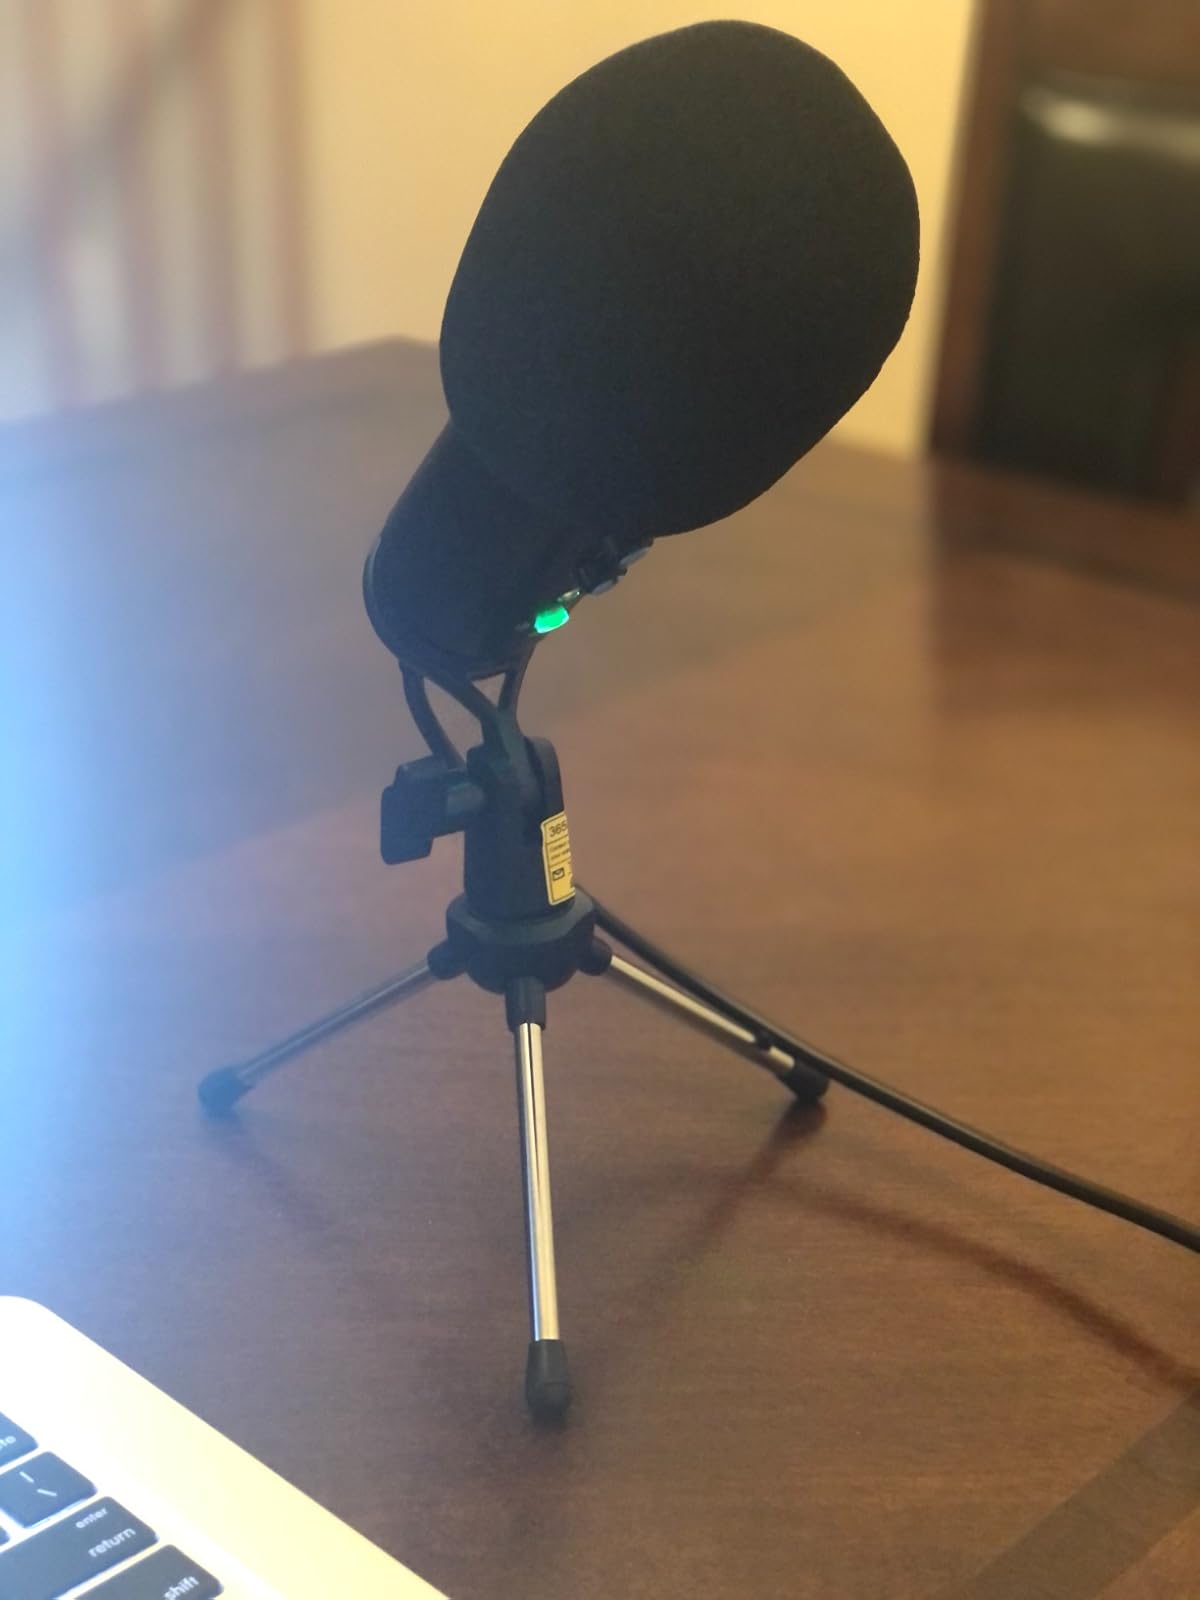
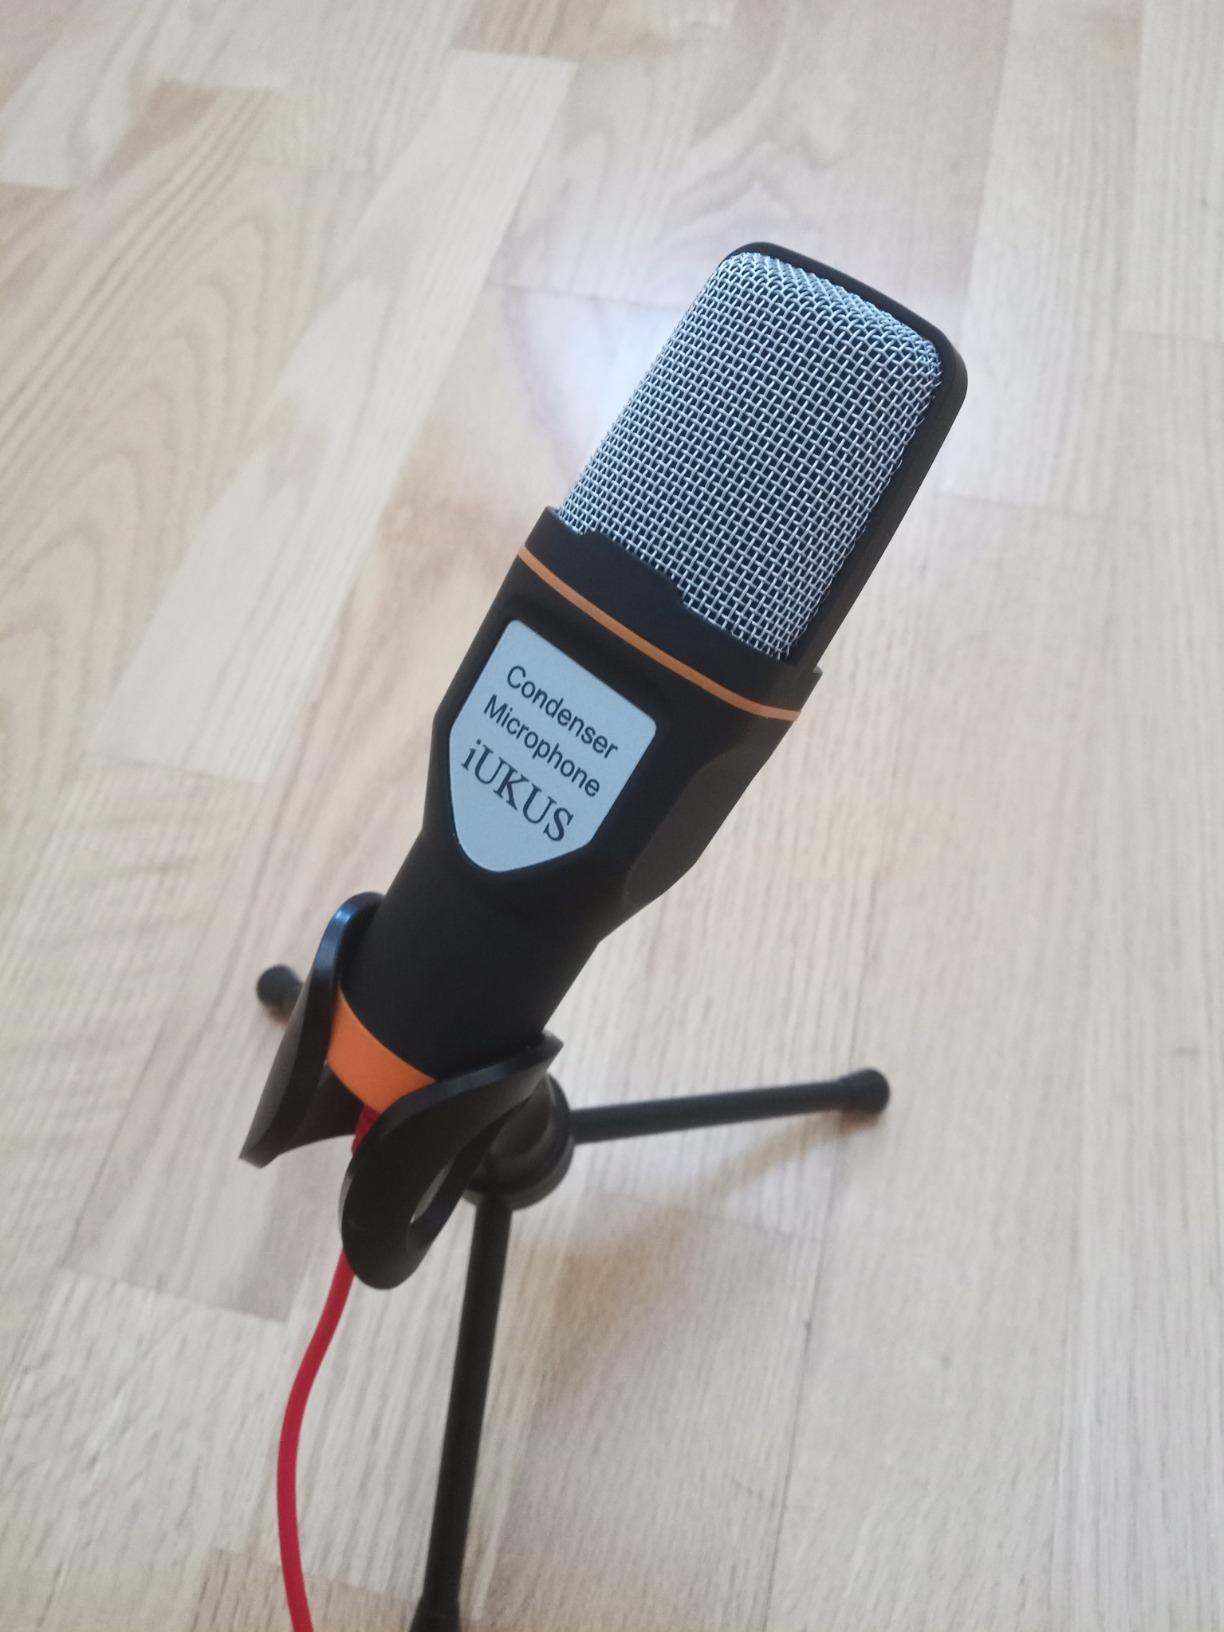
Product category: microphone
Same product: no